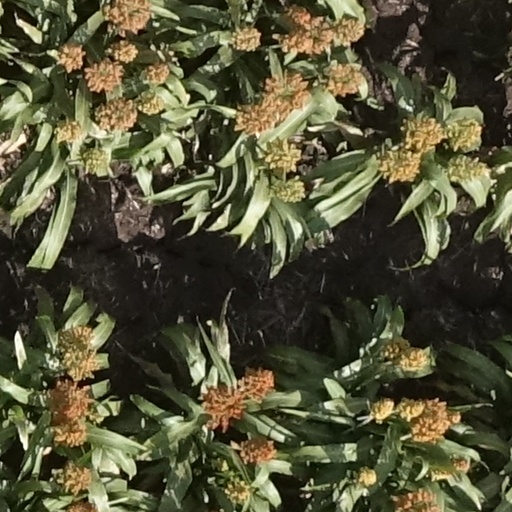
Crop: sorghum